Edward James Willson

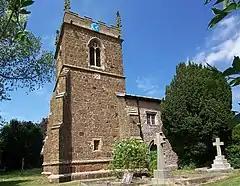
South Willingham Church, tower rebuilt 1838-9

Willson died at Lincoln on 8 September 1854. He had married, in 1821, Mary, daughter of Thomas Mould of Snarford and Hainton and who was related to the Heneage family. By her he had two surviving sons. One of his sons, Thomas John Willson (1824-1903), also became a successful architect in London, mainly building Roman Catholic churches. Edward Willson and his wife, who died the year before him, were both buried at Hainton. He trained Frederick James Jobson as an architect before Jobson embarked on a career in the Methodist ministry. Jobson praised his works and writings as contributing to the Gothic Revival, particularly in Lincolnshire. Also the notable Pre-Raphaelite painter James Smetham was articled to Willson in the 1830s.